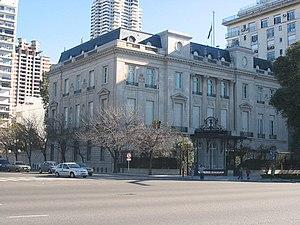
René Sergent est un architecte français né le 4 juillet 1865 à Paris et mort le 22 août 1927 au Gué-à-Tresmes, Congis-sur-Thérouanne en Seine-et-Marne.